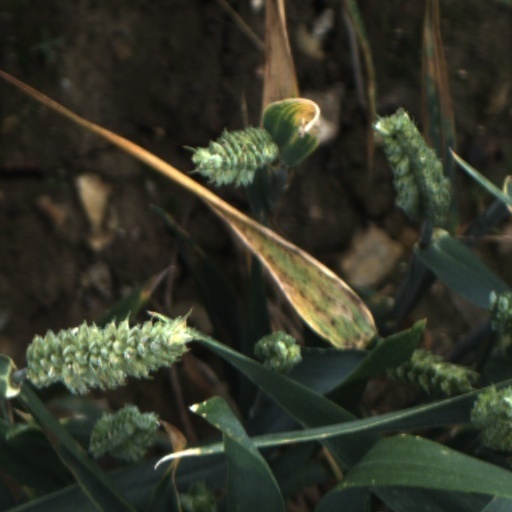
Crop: wheat